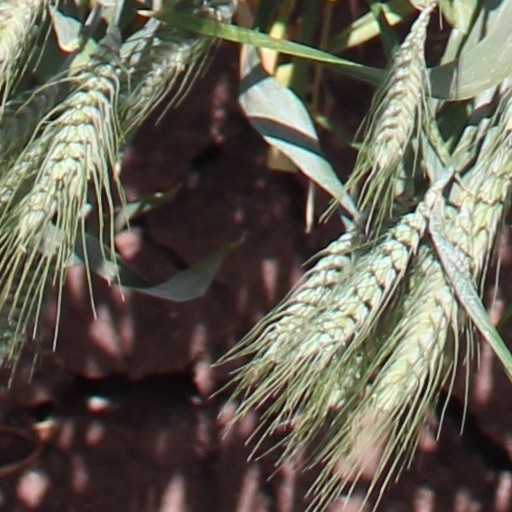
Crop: wheat